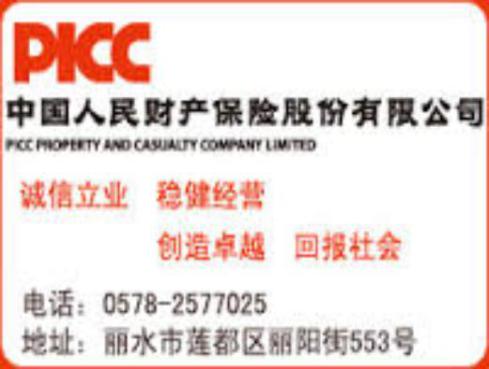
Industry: Others